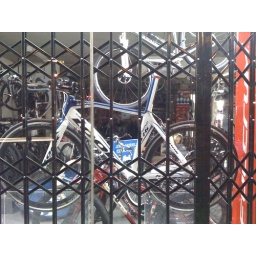
Look TT road bike in cranks, north Sydney